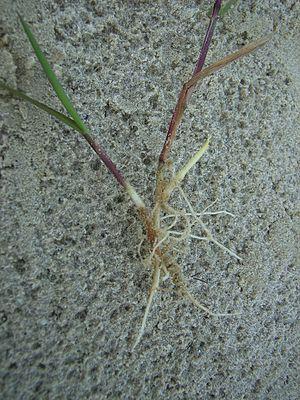
Agrostis stolonifera, l'agrostide stolonifère, est une espèce de plantes monocotylédones de la famille des Poaceae. C'est une plante herbacée qui pousse surtout dans l'hémisphère nord, en zone tempérée, mais qui a été diffusée dans le monde entier.